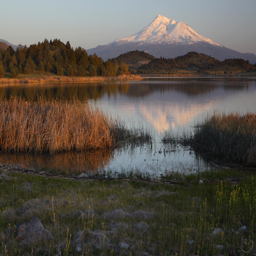
volcano reflects in the water .